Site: brandenburg
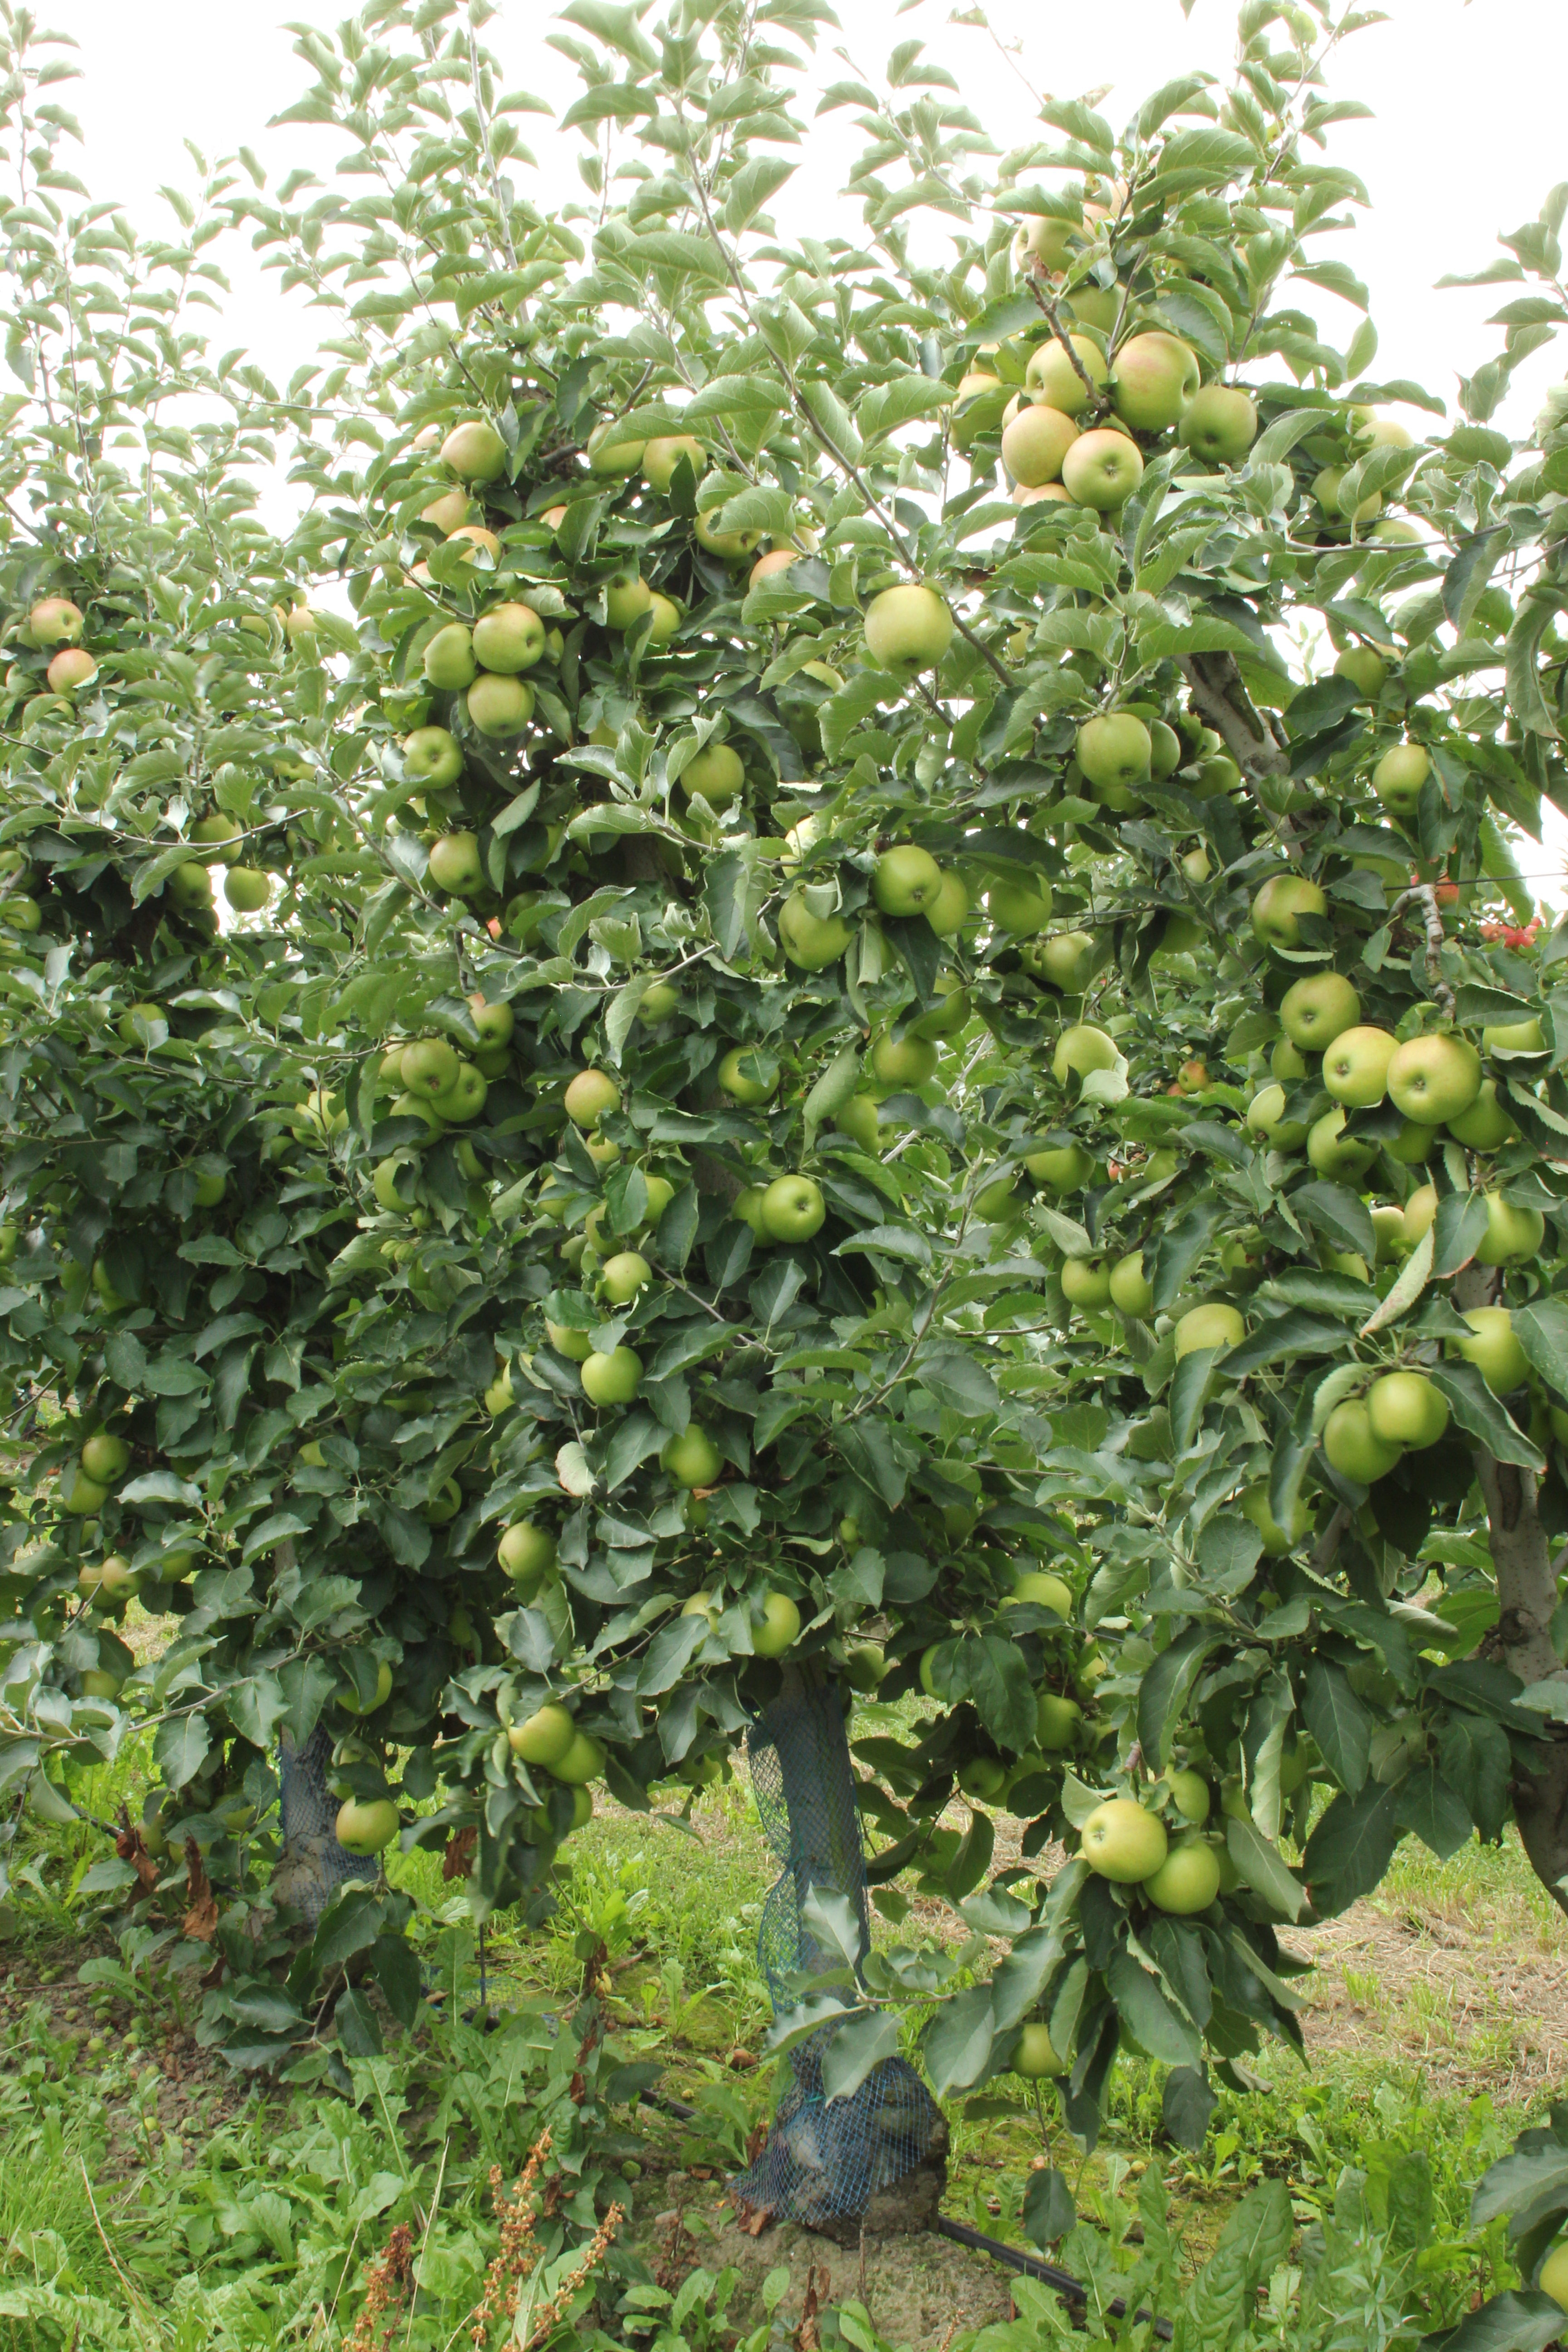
Growth stage (BBCH 87): Maturity of fruit and seed